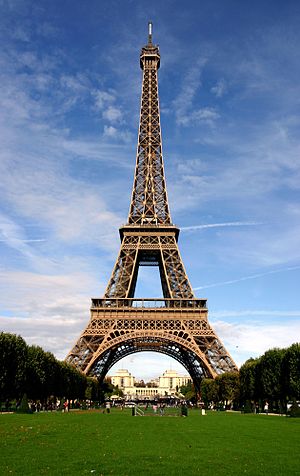
Eiffeltårnet
Eiffeltårnet
Eiffeltårnet er et observationstårn og Paris' vartegn, samt et internationalt kendt symbol for Frankrig. Eiffeltårnet er opkaldt efter sin konstruktør, ingeniøren Gustave Eiffel. Det er et berømt turistmål med næsten 7 millioner besøgende hvert år.